F. I. Ricarde-Seaver

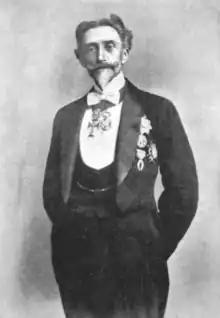

Major Francisco Ignacio Ricarde-Seaver (occasionally Ricarde-Lever) FRSE FGS (c. 1850 – 1906) was a 19th-century Spanish soldier and amateur geologist and botanist. He corresponded with Joseph Dalton Hooker on various issues. He had strong associations to several gold mines, mainly in South Africa.